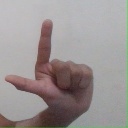
अक्षर: ल